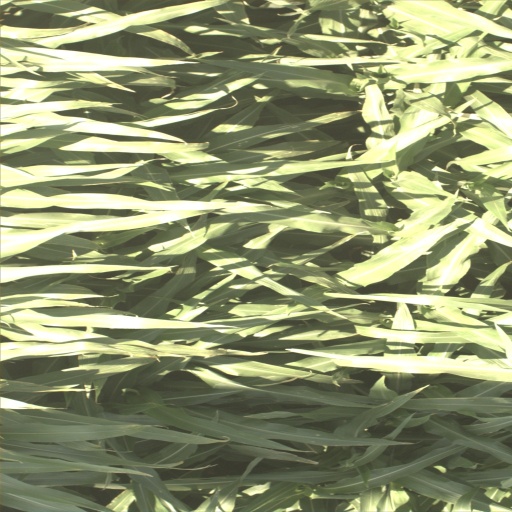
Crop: sorghum